Chet Ton dynasty

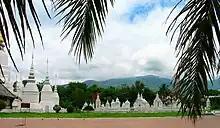
The royal cemetery of the Chet Ton dynasty at Wat Suan Dok, Chiang Mai

It was established towards the end of the reign of King Thai Sa of Ayutthaya by Thipchang of Nan, a mahout and woodsman who was appointed ruler of Lampang City for good military deeds. Afterwards, his grandson, urged by King Kawila, helped restore southern Lanna with the help of cousin King Taksin the Great of Thonburi.